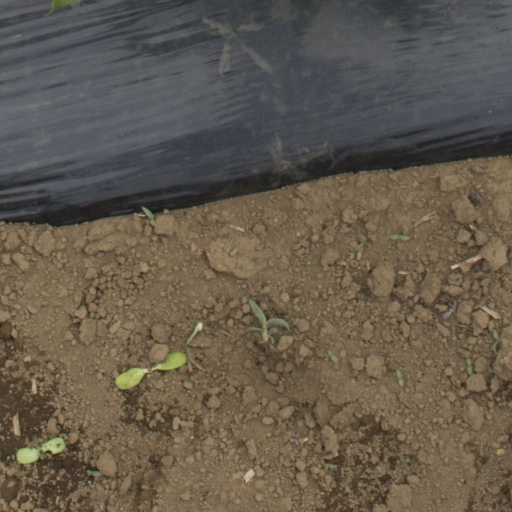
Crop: Jerusalem artichoke